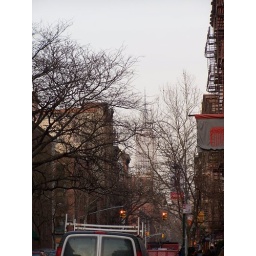
A view of the Empire State building from a road in SoHo/NoHo